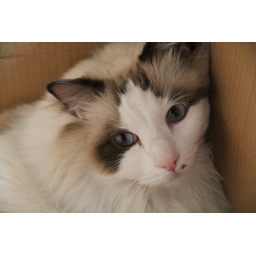
My cat in the box the 7D shipped in